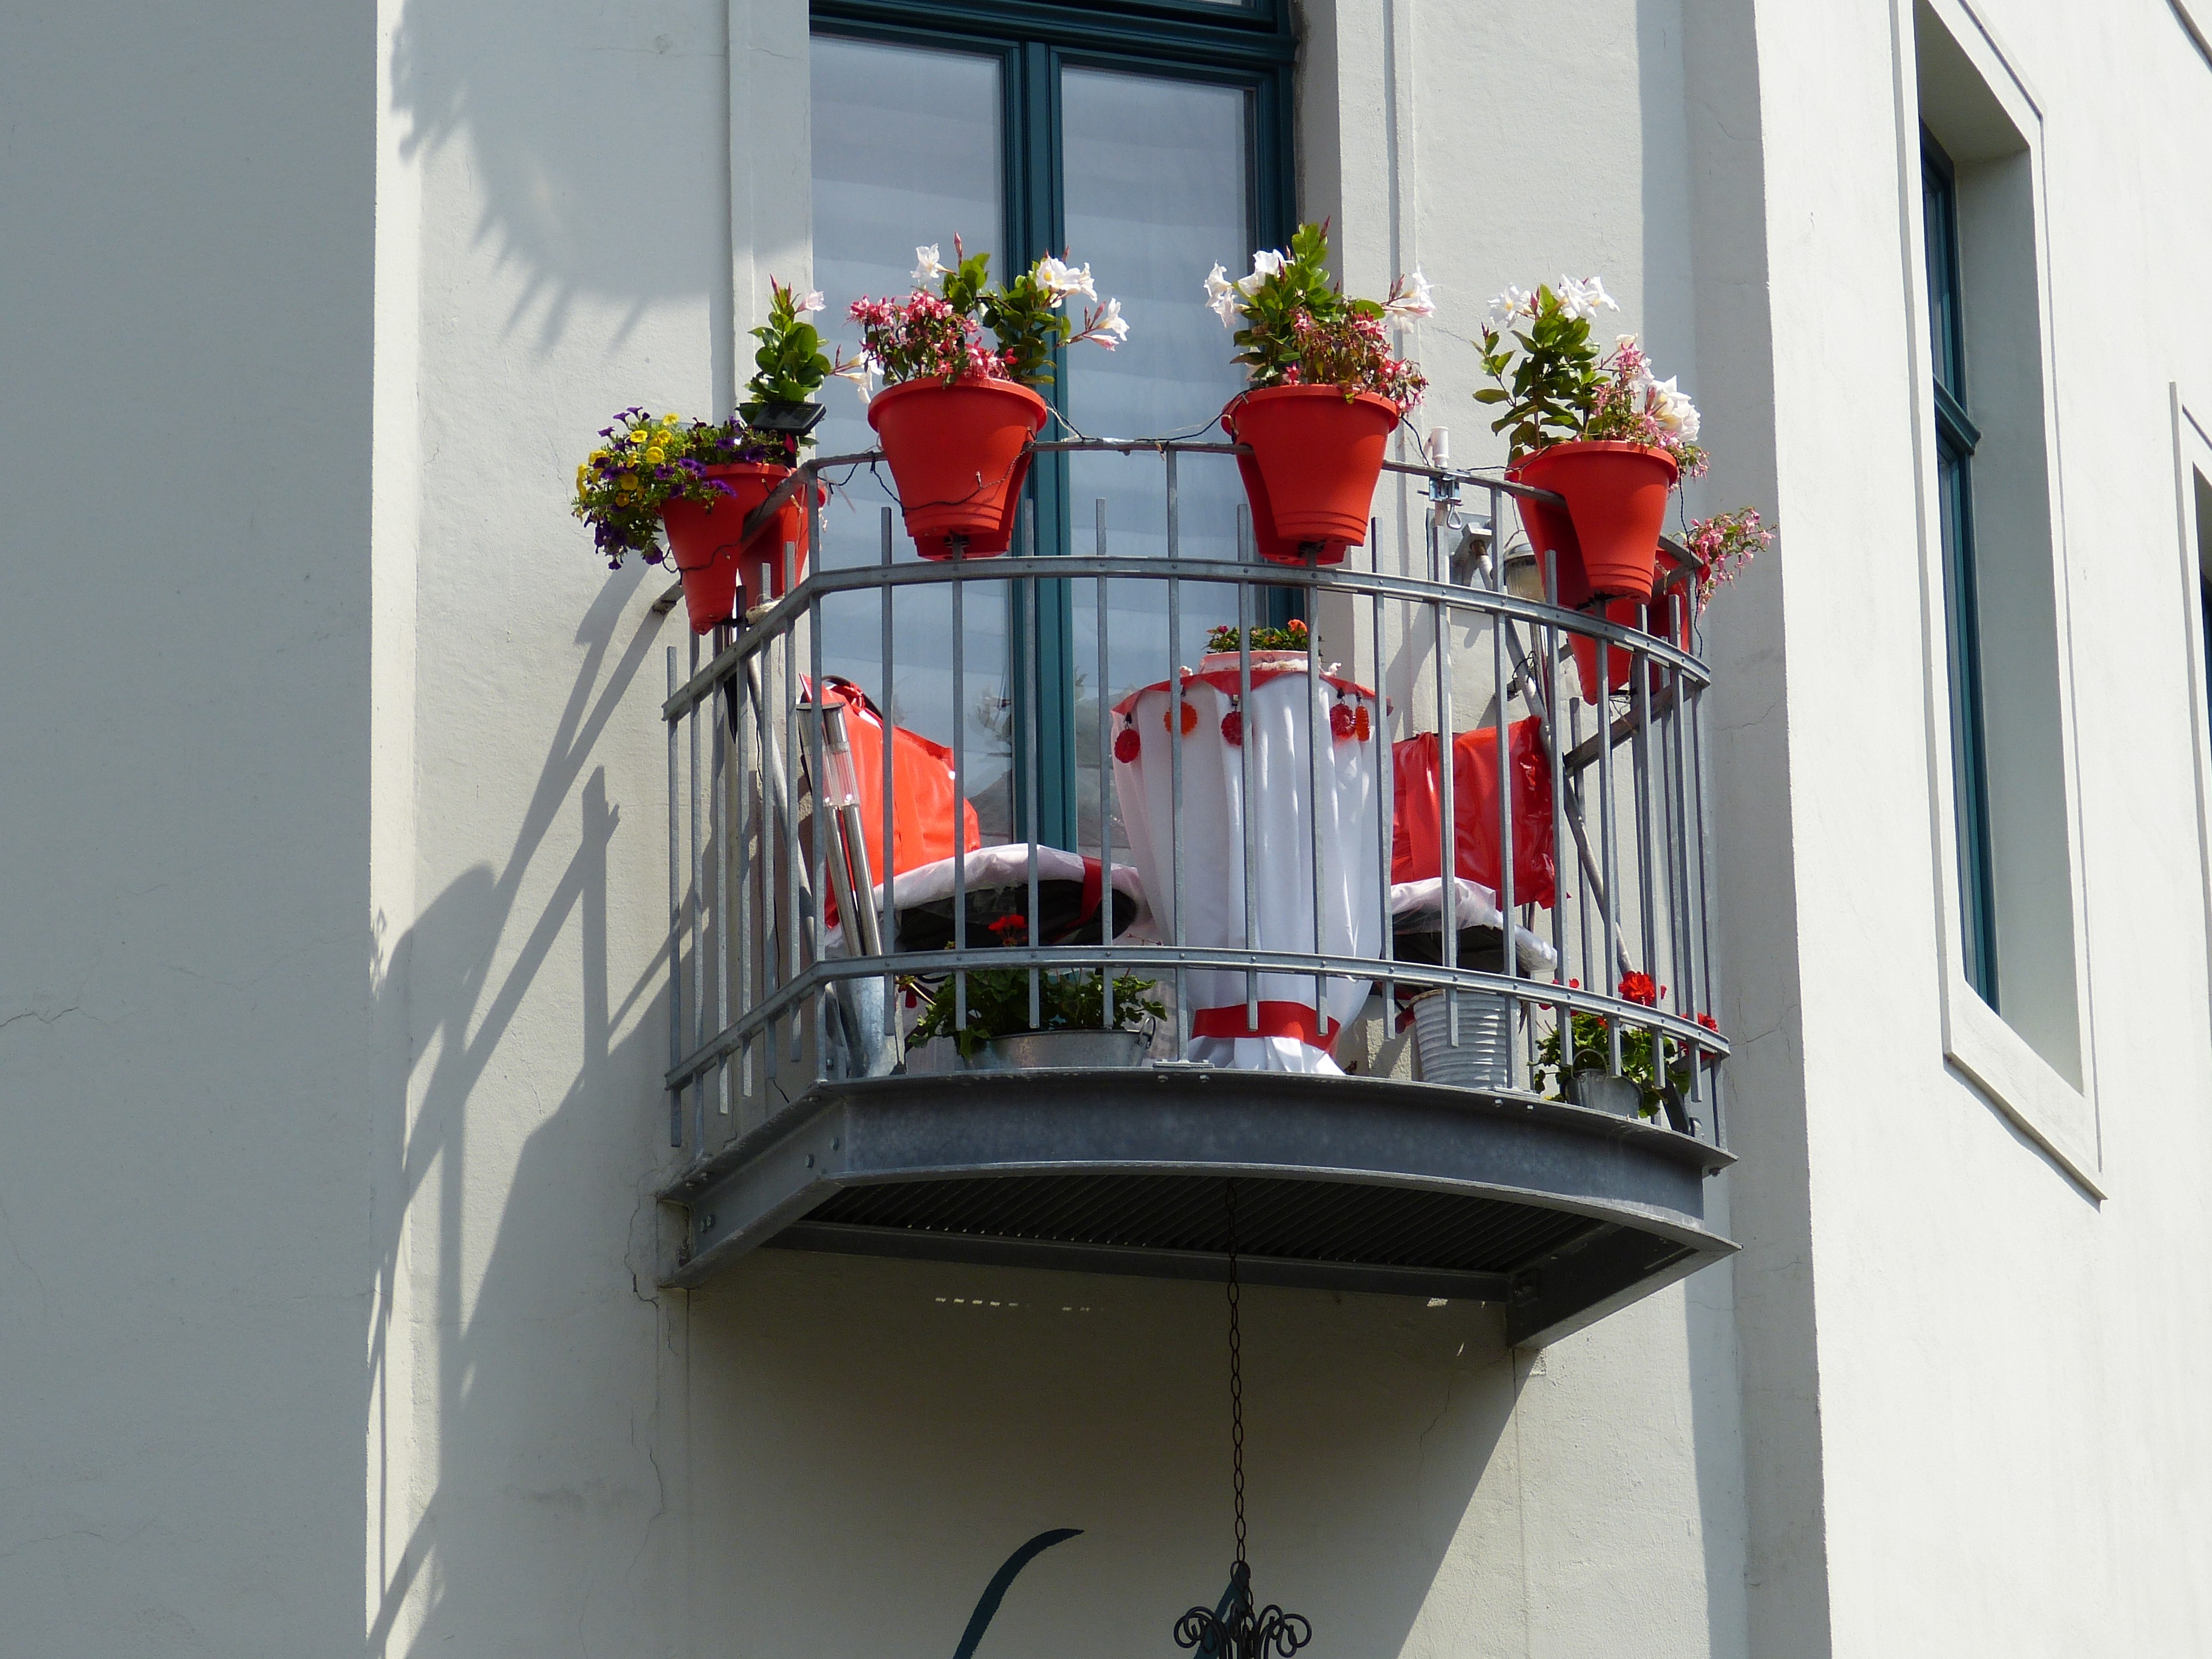
table, flower, chair, window, building, city, home, balcony, red, vehicle, cozy, facade, outlook, flowerpot, braunschweig, luxury vehicle